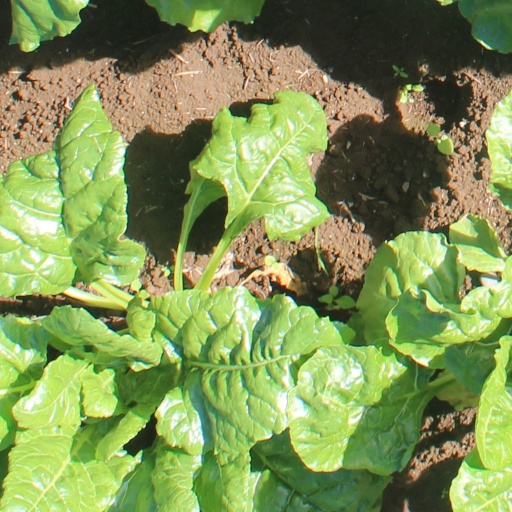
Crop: sugar beet